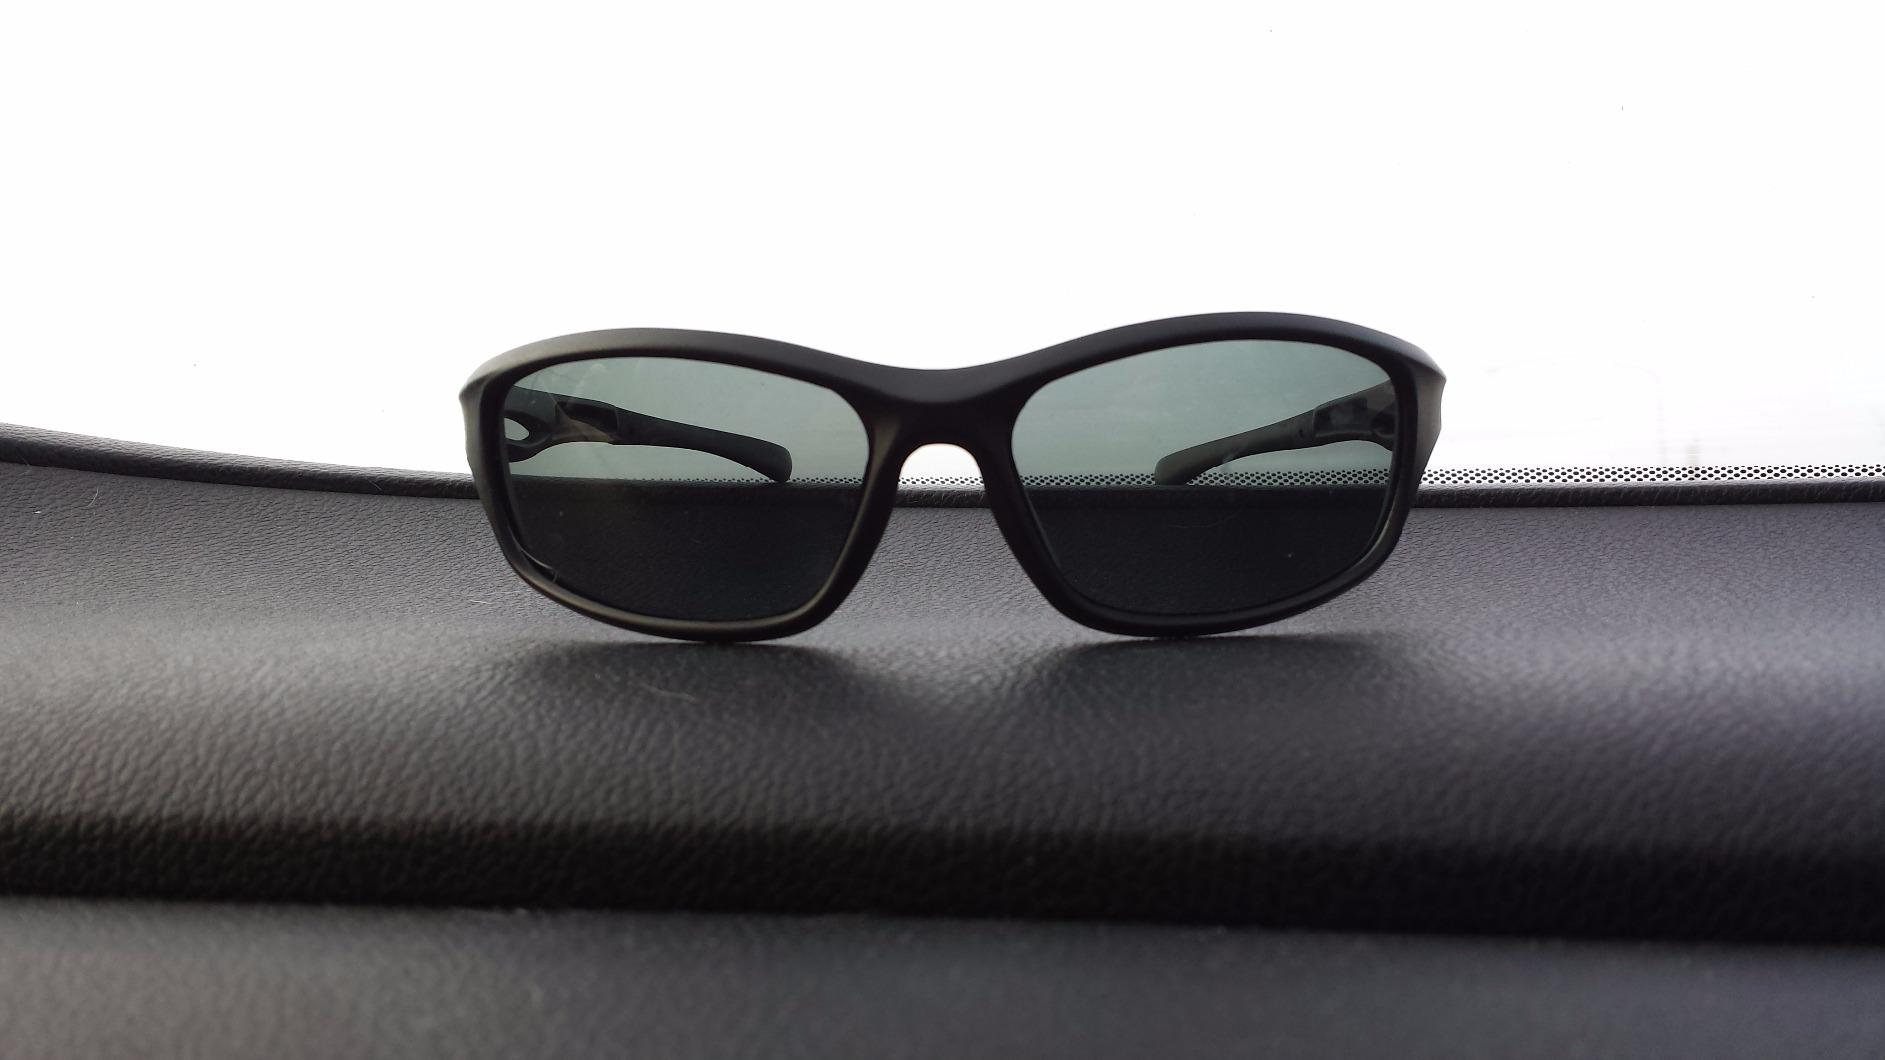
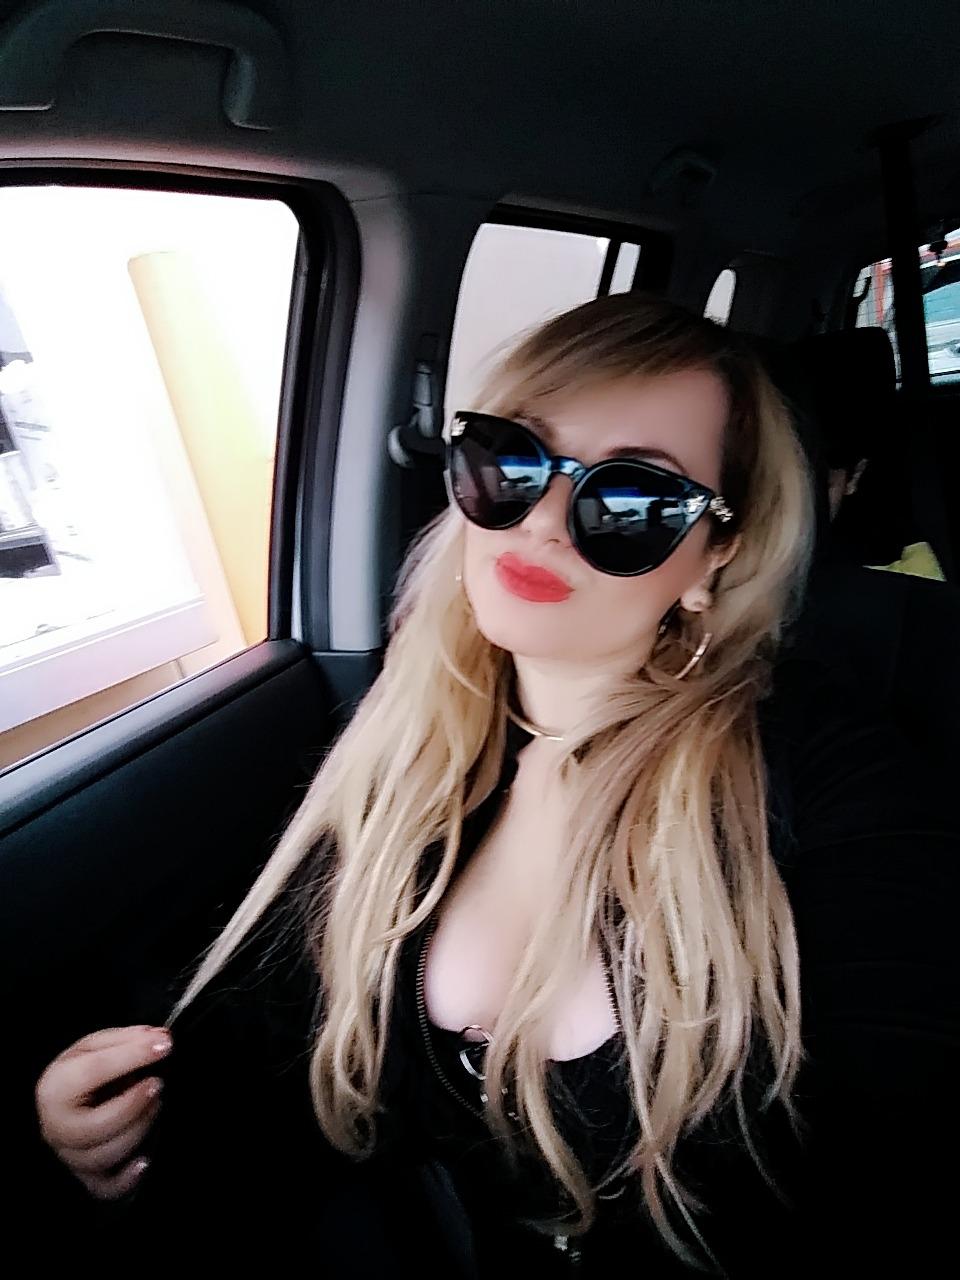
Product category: accessories_sunglasses
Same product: no